Paisley (design)

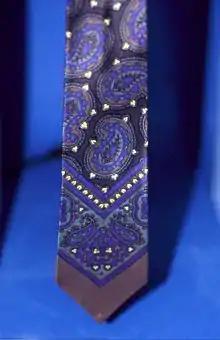

There is significant speculation as to the origins and symbolism of "boteh jegheh", or "ancient motif", known in English as paisley. With experts contesting different time periods for its emergence, to understand the proliferation in the popularity of boteh jegheh design and eventually Paisley, it is important to understand South Asian history. The early Indo-Iranian people flourished in South Asia, where they eventually exchanged linguistic, cultural, and even religious similarities. The ancient Indo-Iranian people shared a religion called Zoroastrianism. Zoroastrianism, some experts argue, served as one of the earliest influences for boteh jegheh's design with the shape representing the cypress tree, an ancient Zoroastrian religious symbol. Others contest that the earliest representation of the pattern's shape comes from the later Sassanid dynasty. The design was representative of a tear drop. Some will argue that "boteh jegheh's" origins stem from old religious beliefs and its meaning could symbolise the sun, a phoenix, or even an ancient Iranian religious sign for an eagle. Around the same time, a pattern called "Boteh" was gaining popularity in Iran; the pattern was a floral design, and was used to represent elite status, mostly serving to decorate royal objects. The pattern was traditionally woven onto silk clothing using silver and gold material.